Lando Norris

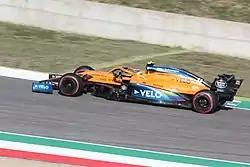
Norris at the 2020 Tuscan Grand Prix

The weekend following the Macau Grand Prix, Norris made his FIA Formula 2 debut with Campos Racing, replacing Ralph Boschung for the final round of the season at the Yas Marina Circuit. Prior to the season, Norris expressed that "[Charles Leclerc] has done it [in ] so if I want to beat or prove I'm just as a good then I'm going to have to win [the title as a rookie]", adding that he didn't think there was "any point in going for second or third".